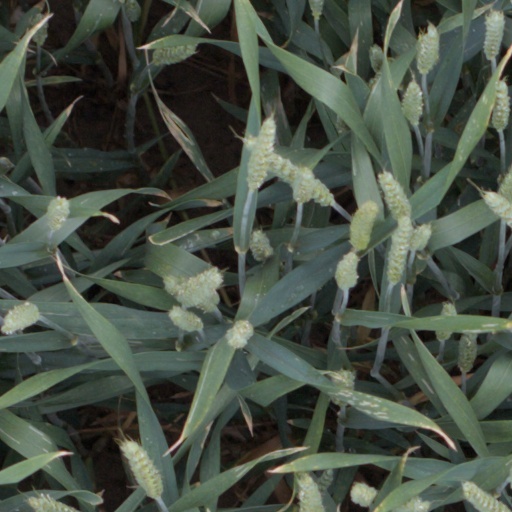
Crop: wheat